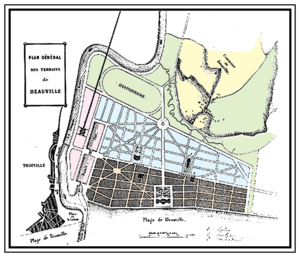
projet d'urbanisme pour la ville nouvelle de Deauville (mise en couleur par mes soins)
Deauville est une commune française du département du Calvados, en Normandie, peuplée de 3 604 habitants.
Desle-François Breney, né en 1804 à Luxeuil-les- Bains décédé en 1891 à Deauville, est un architecte français du XIXᵉ, maire de Deauville de 1861 à 1876.